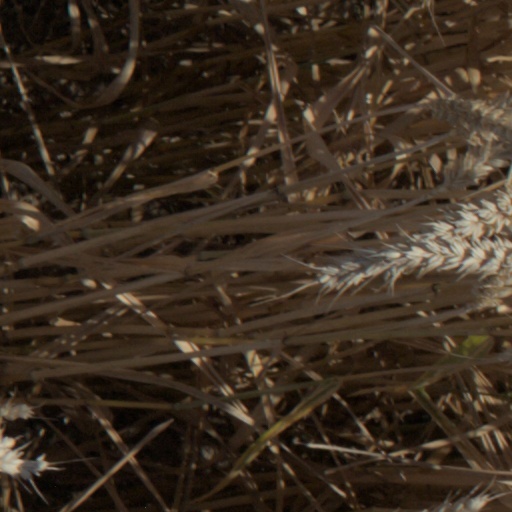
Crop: wheat